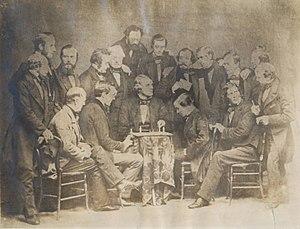
Le congrès américain d'échecs est un tournoi organisé de manière irrégulière par la fédération américaine des échecs de 1857 à 1923. Il accueillait des joueurs européens.